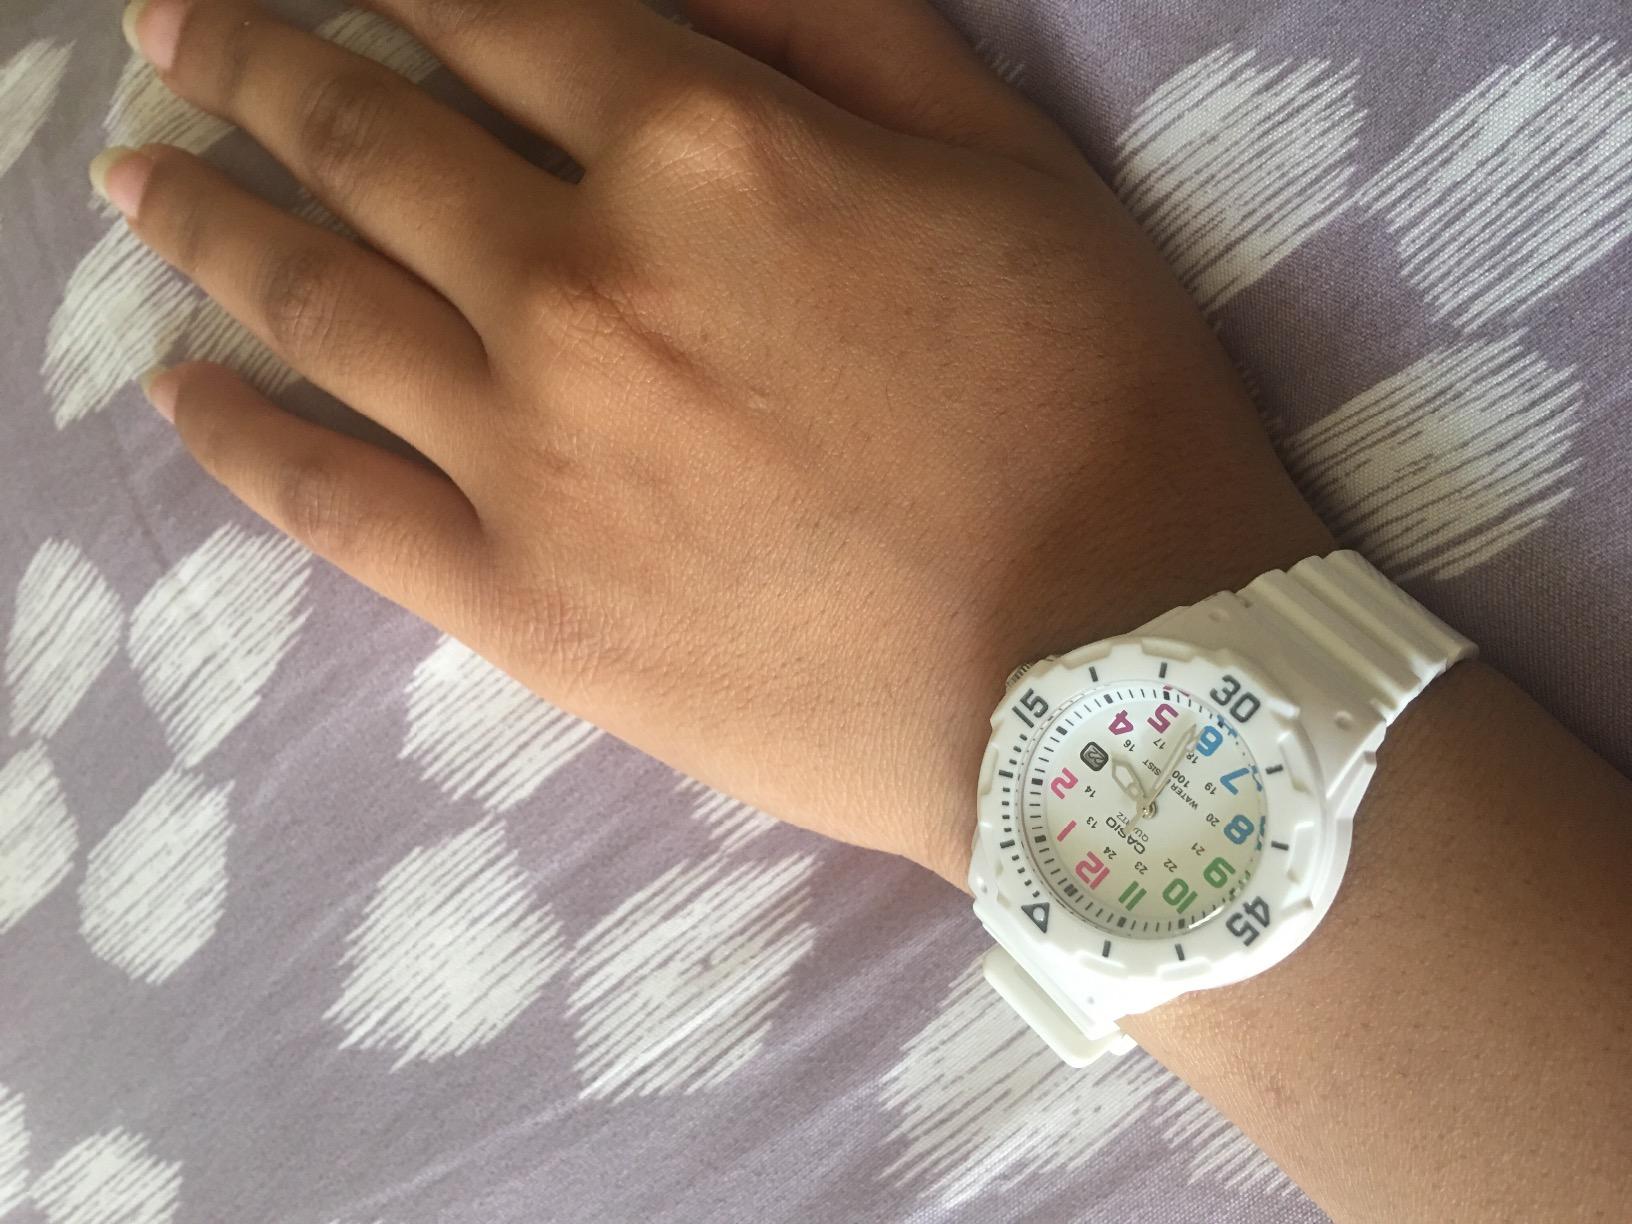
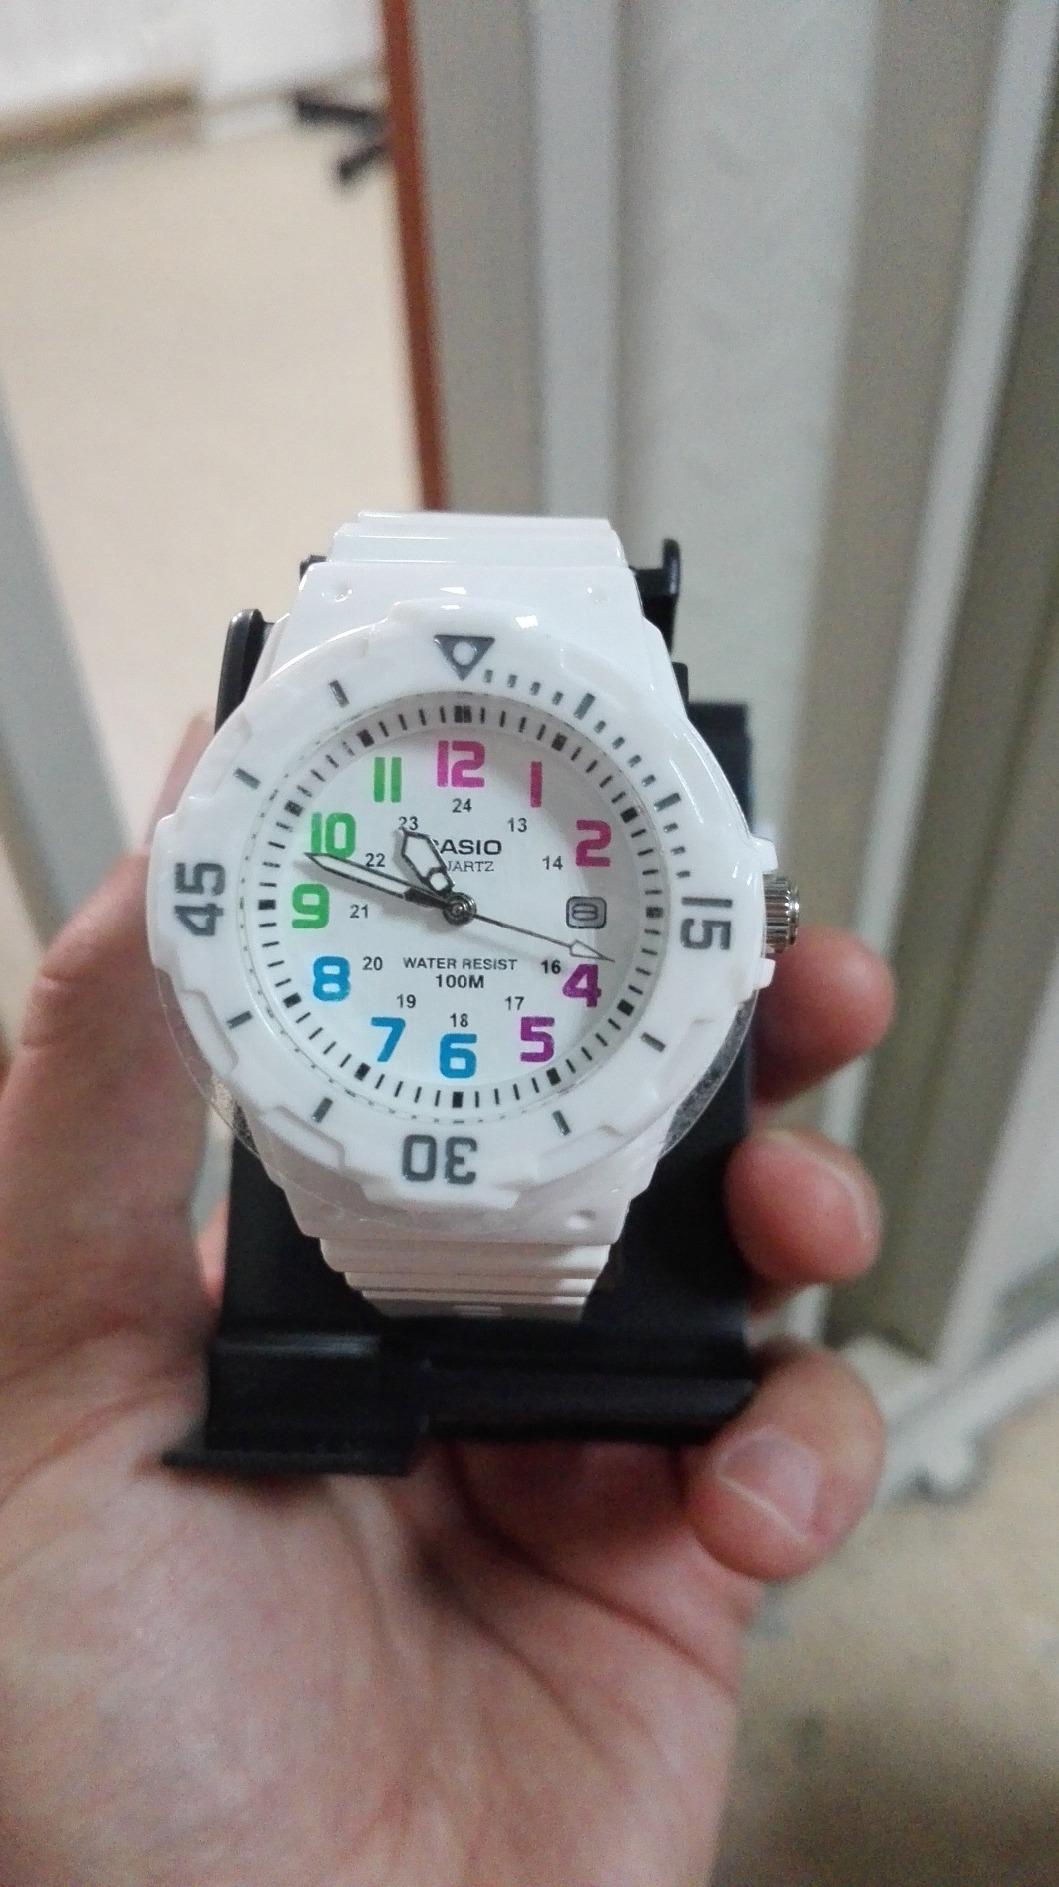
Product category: accessories_watch
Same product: yes